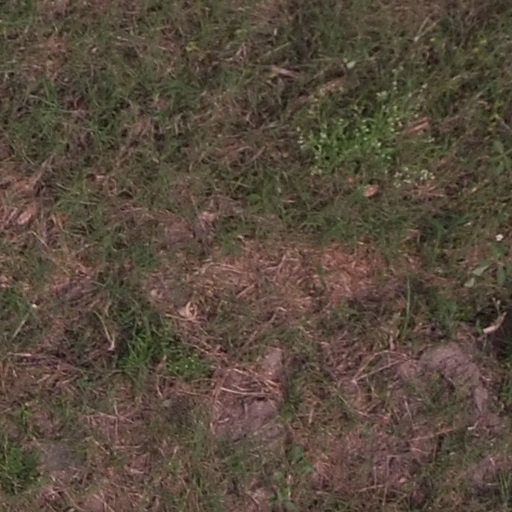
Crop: maize; corn